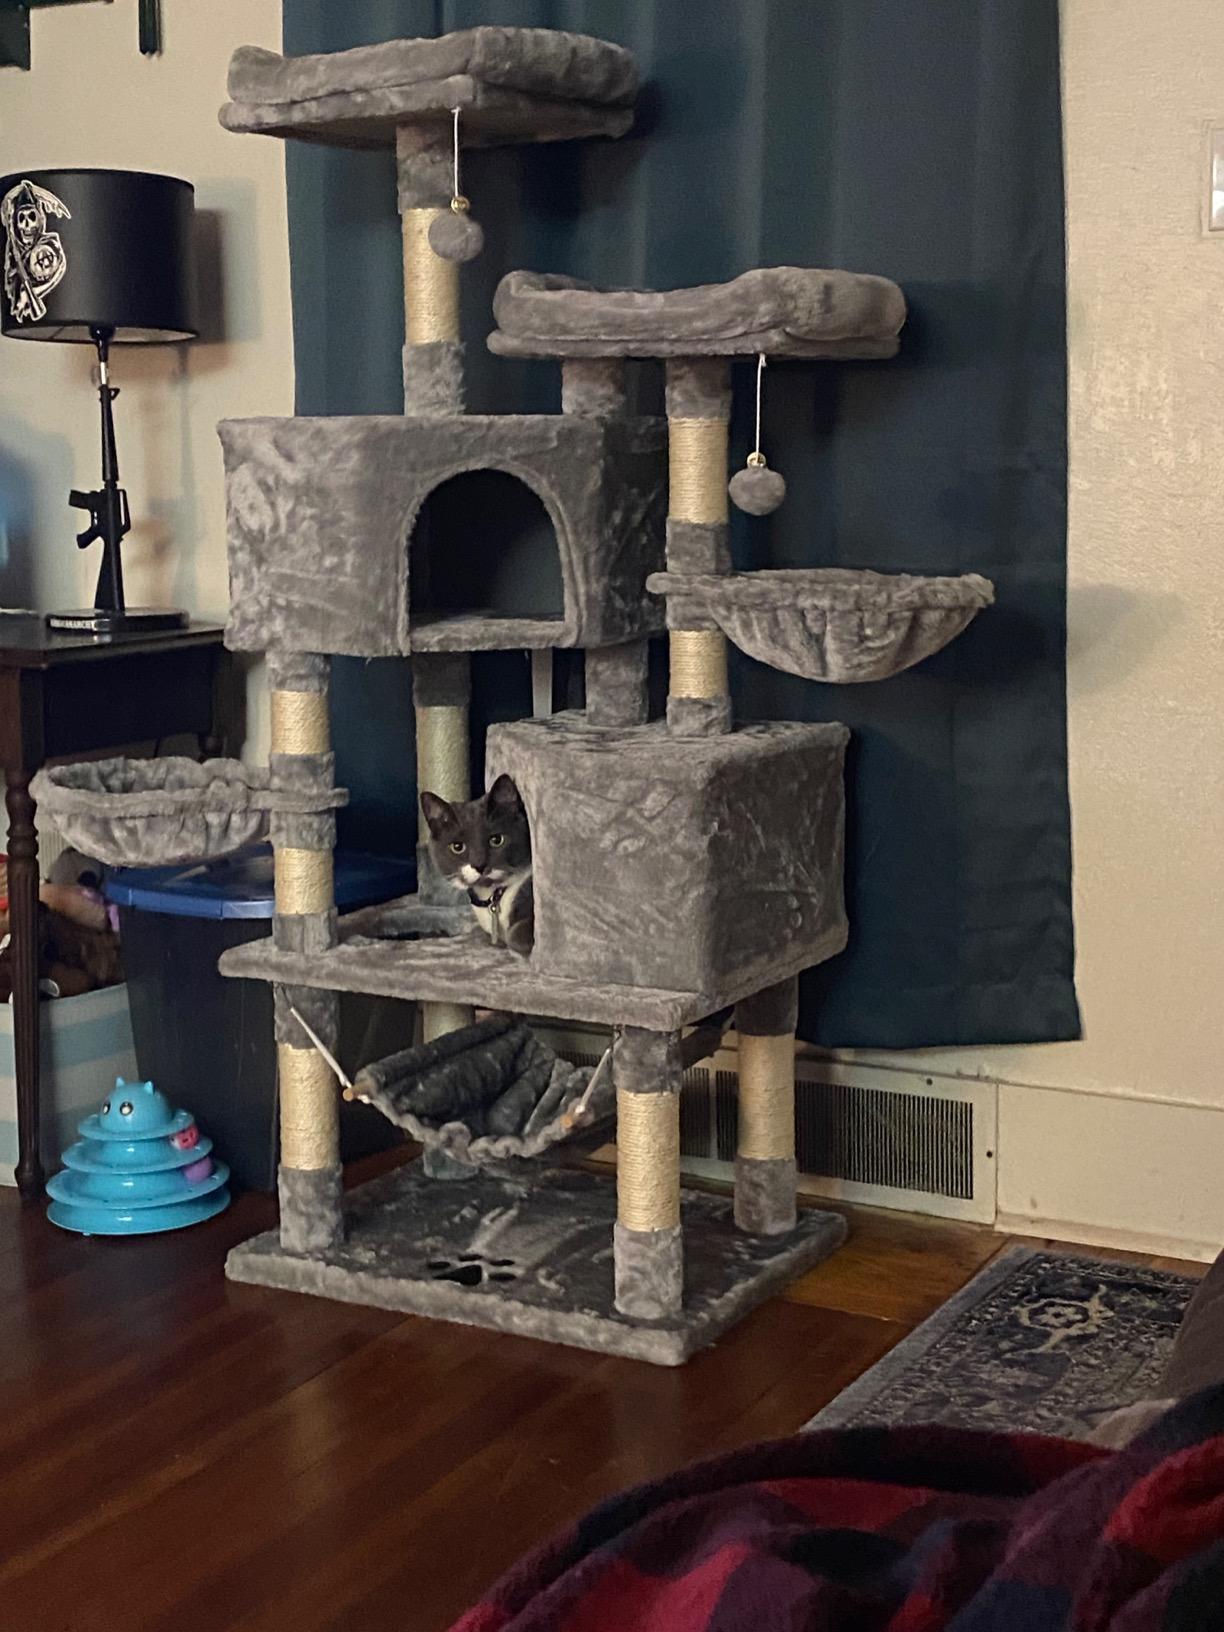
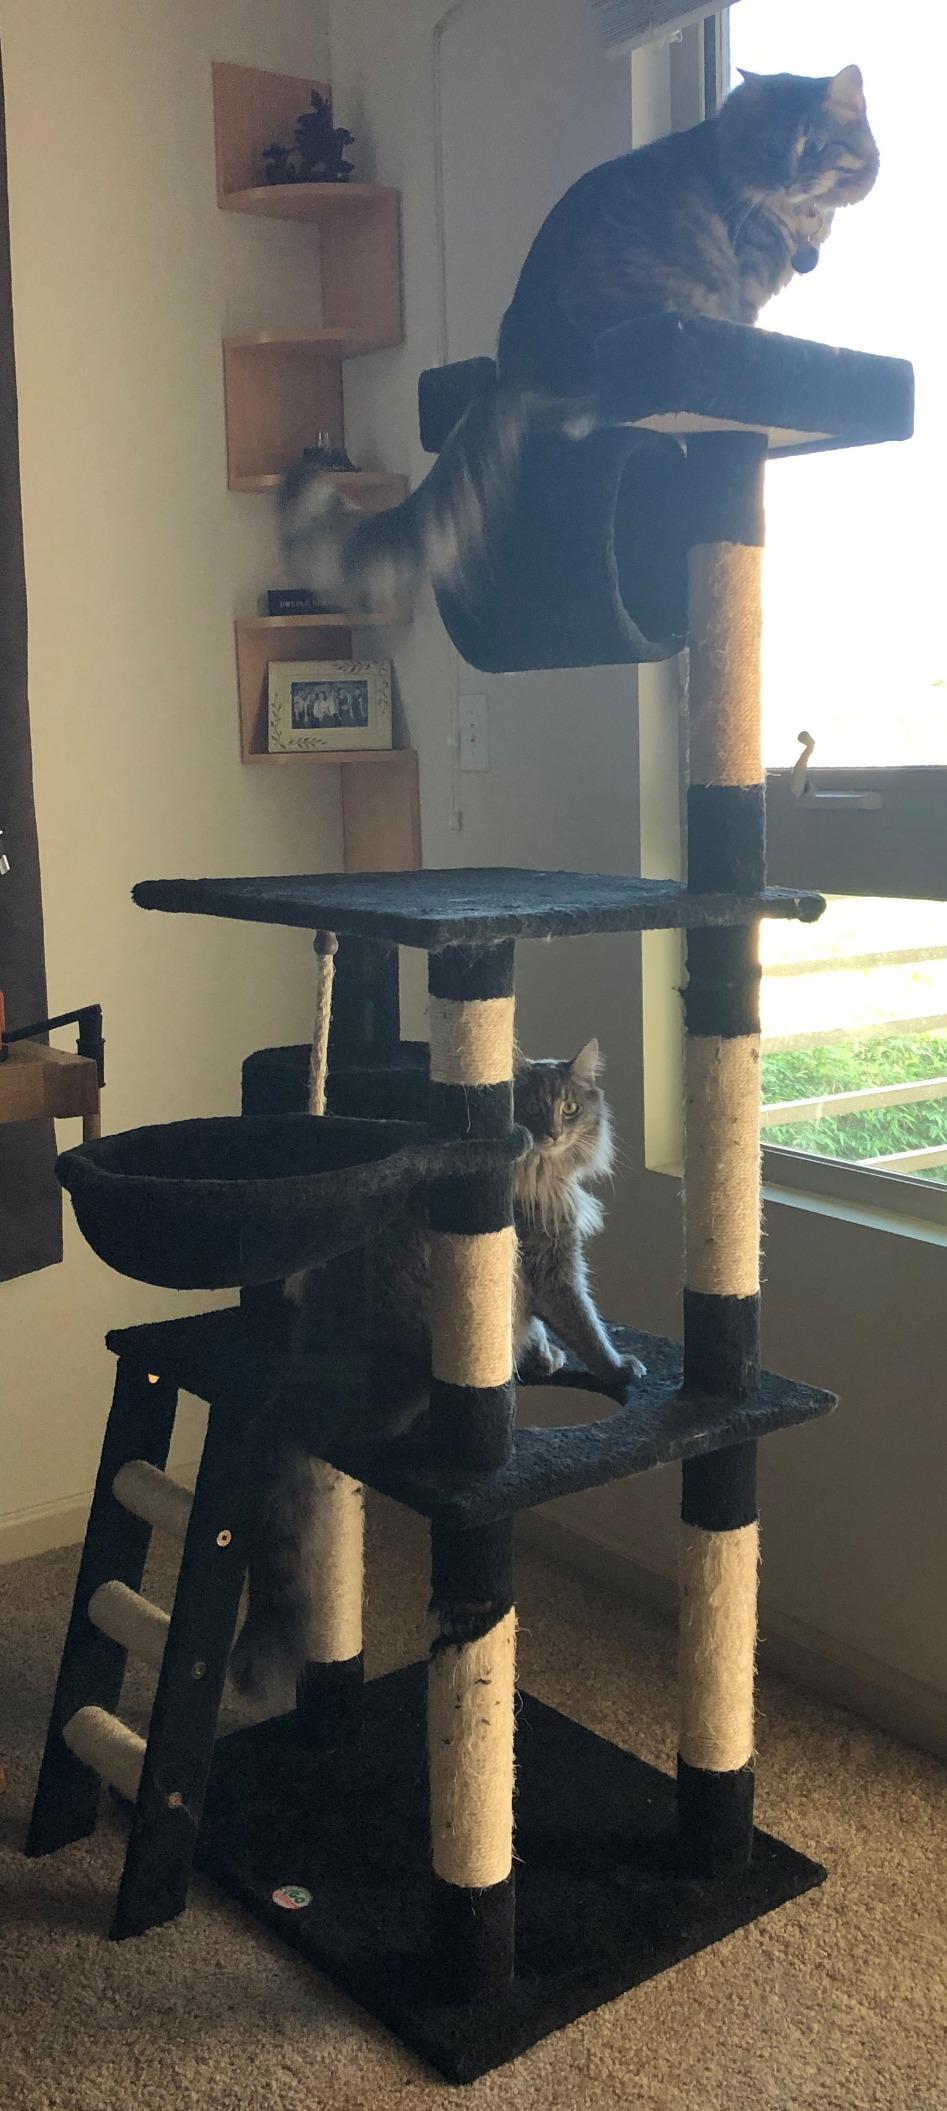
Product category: items_cat tree
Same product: no